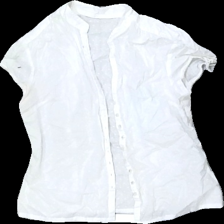
View: front
Type: Blouse
Category: Ladies
Brand: Missing
Colors: White
Material: 100% Cotton
Pattern: Dots
Cut: Tight
Season: All
Stains: Major
Damage: stain
Damage location: top left
Damage 2: stain
Damage 2 location: top right
Price range: <50
Recommended usage: Recycle
Description: White shortsleeve blouse